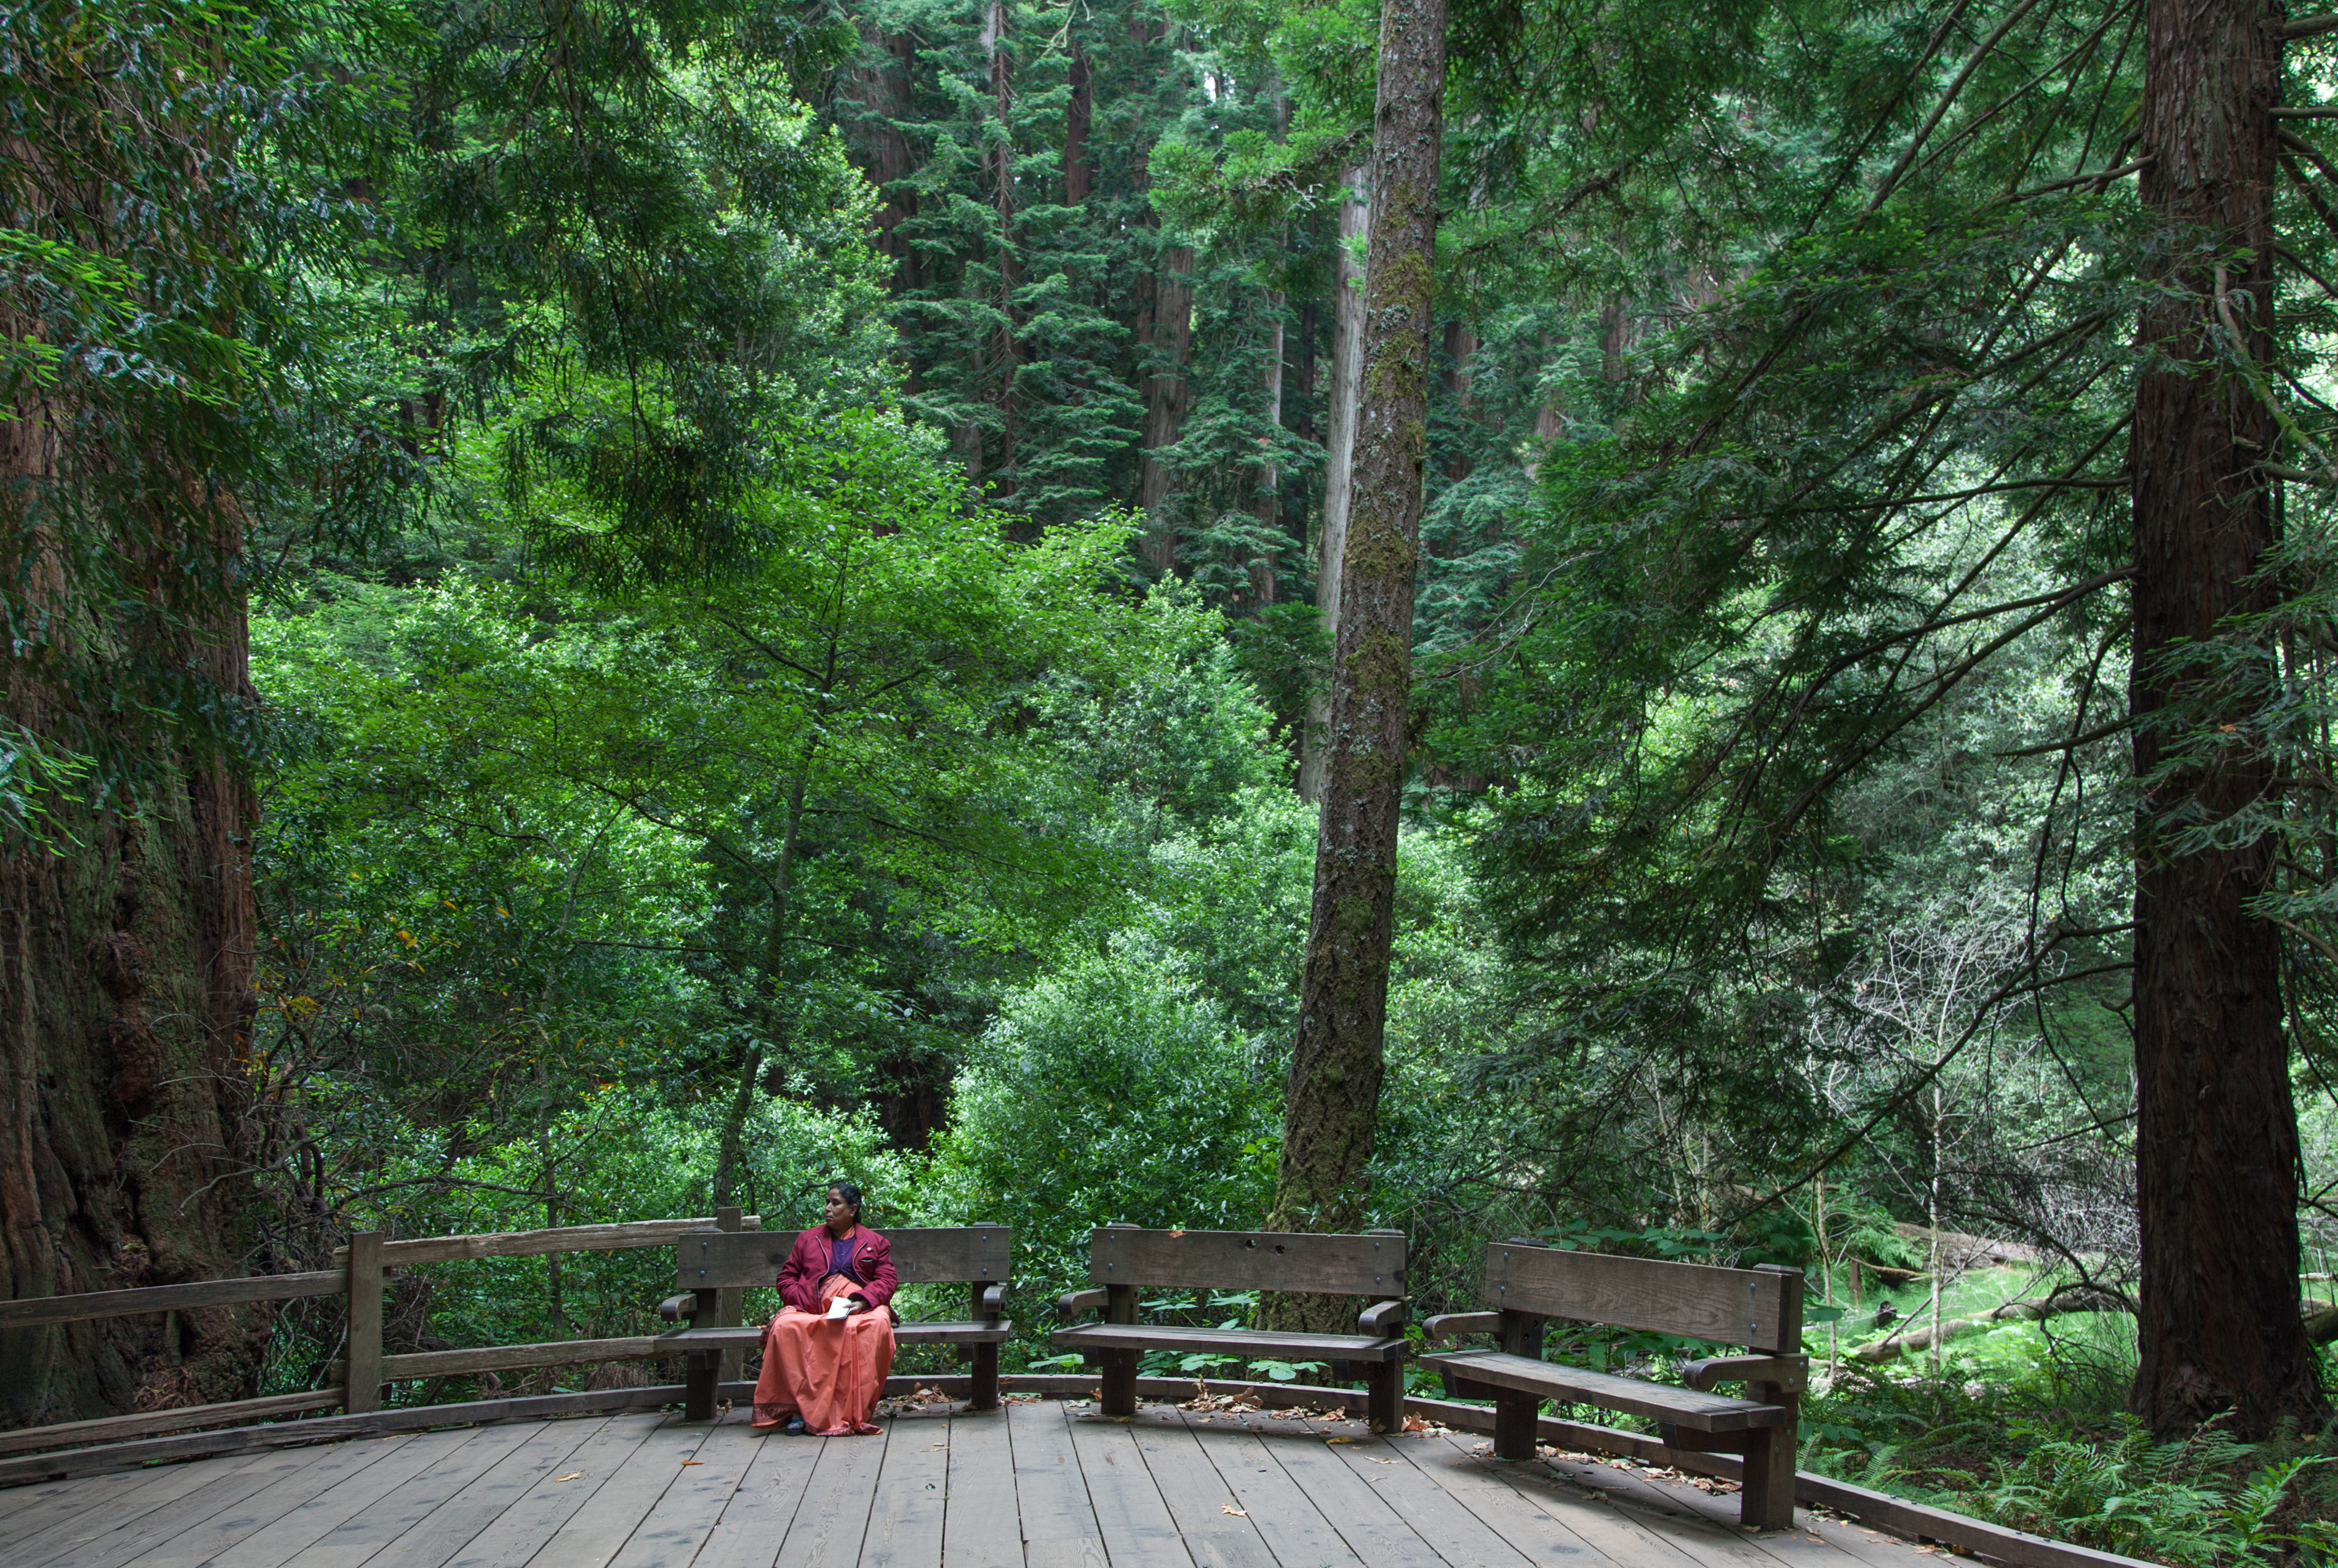
tree, nature, forest, wilderness, woman, trail, green, jungle, park, trees, rainforest, preserve, woodland, habitat, ecosystem, muirwoods, redwoods, marin, northercalifornia, oldgrowth, sequoiasempervirens, usnationalparkservice, 94941, biome, old growth forest, natural environment, temperate broadleaf and mixed forest, temperate coniferous forest